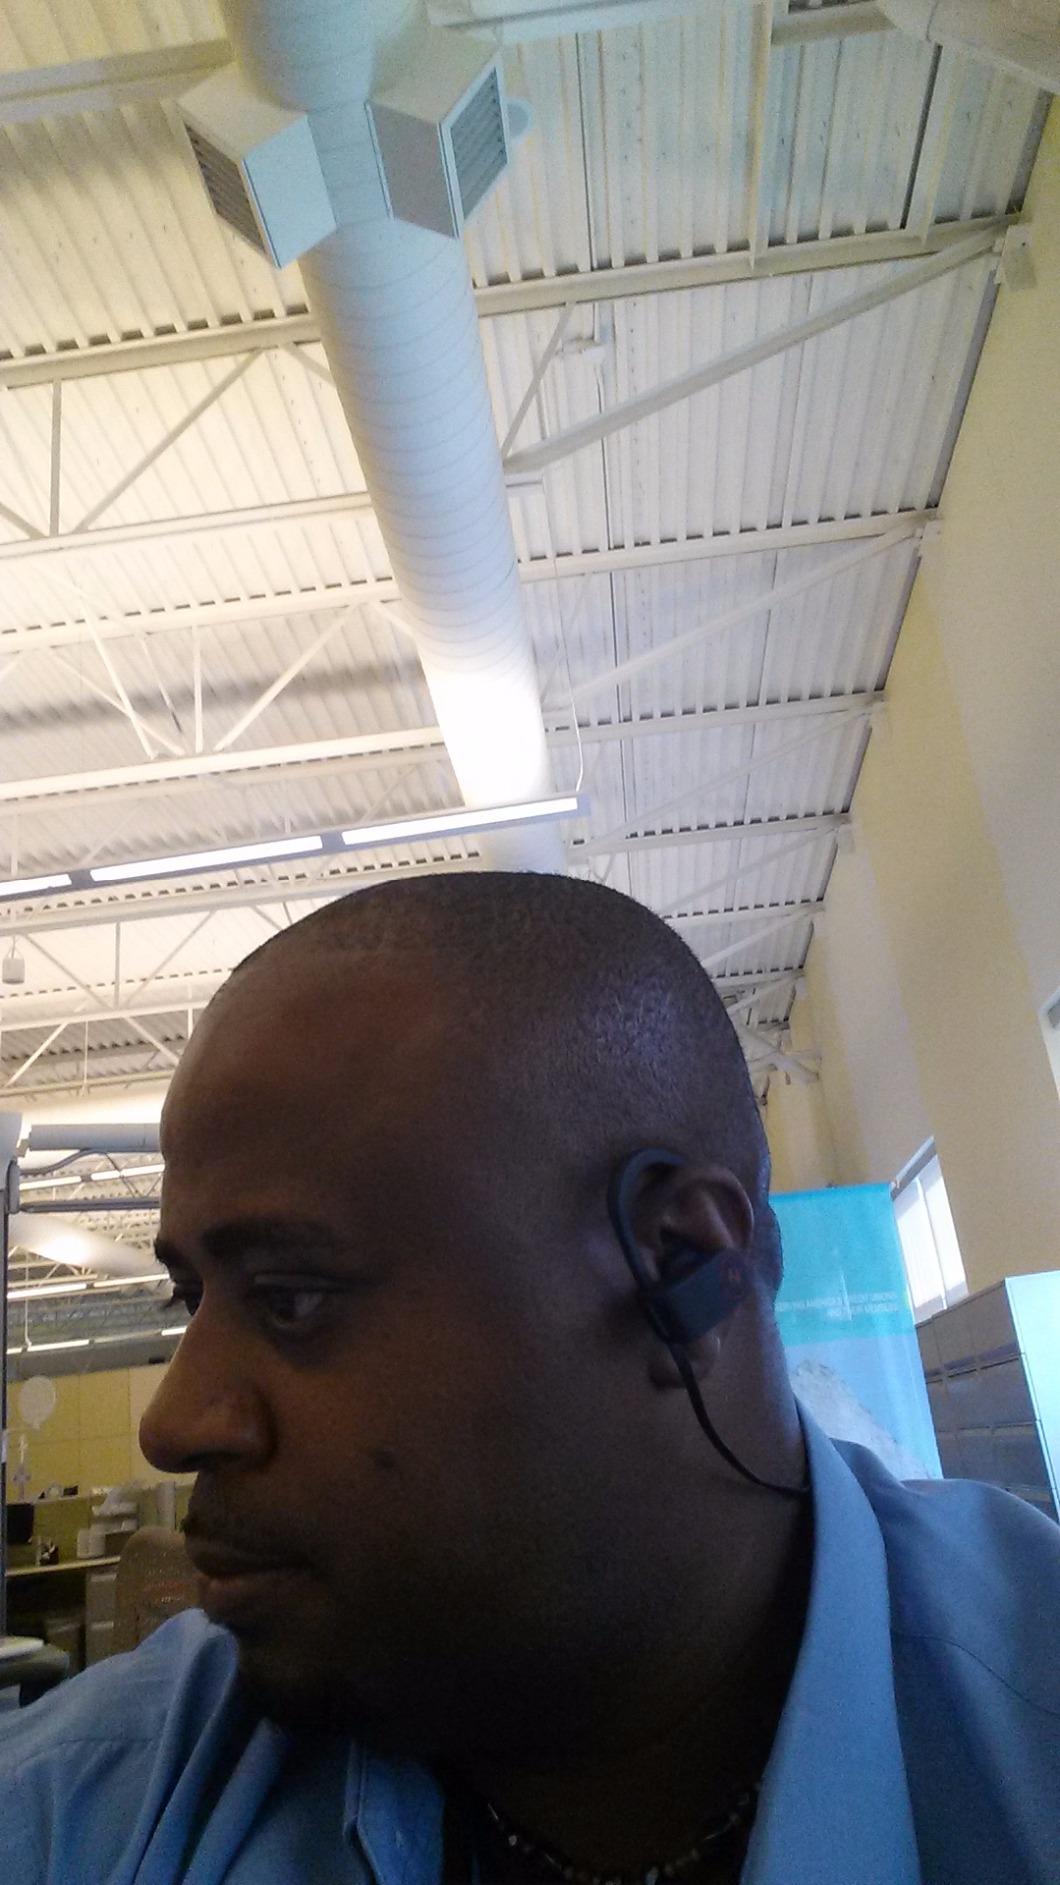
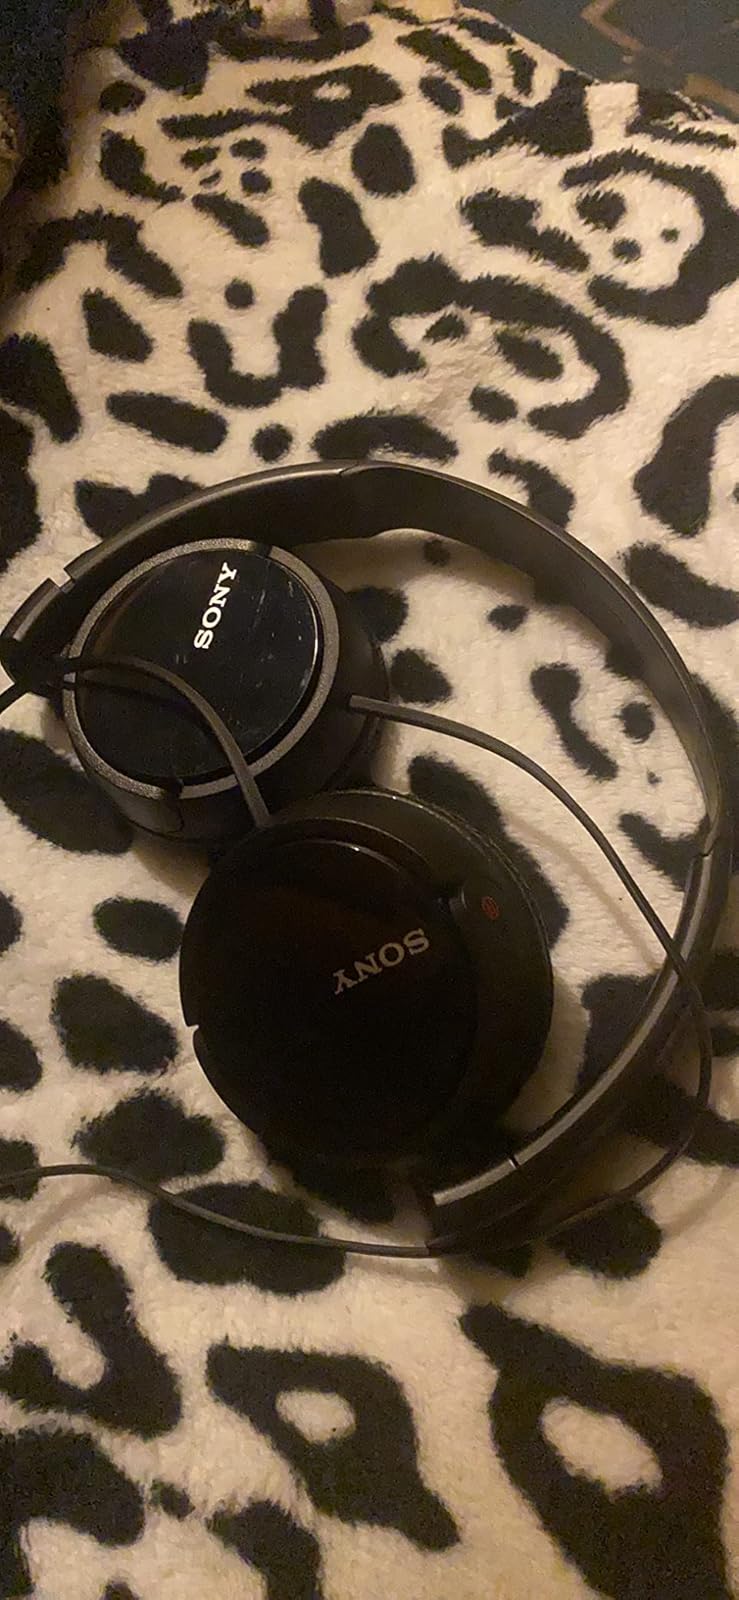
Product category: headphones
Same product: no